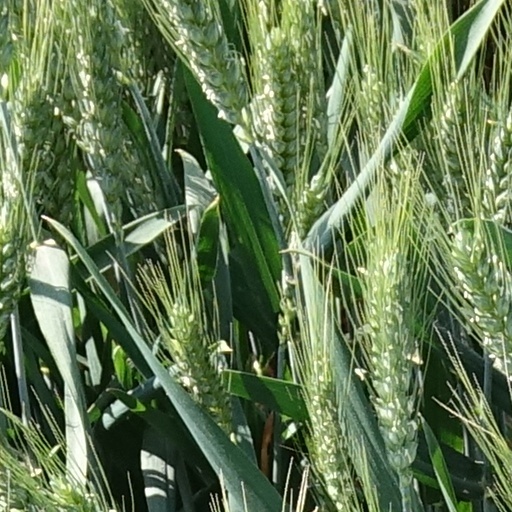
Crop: wheat